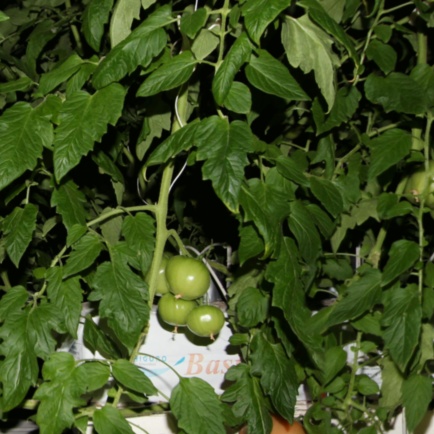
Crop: tomato